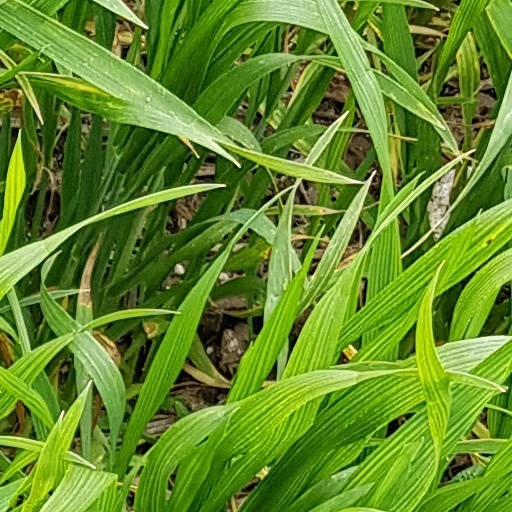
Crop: wheat